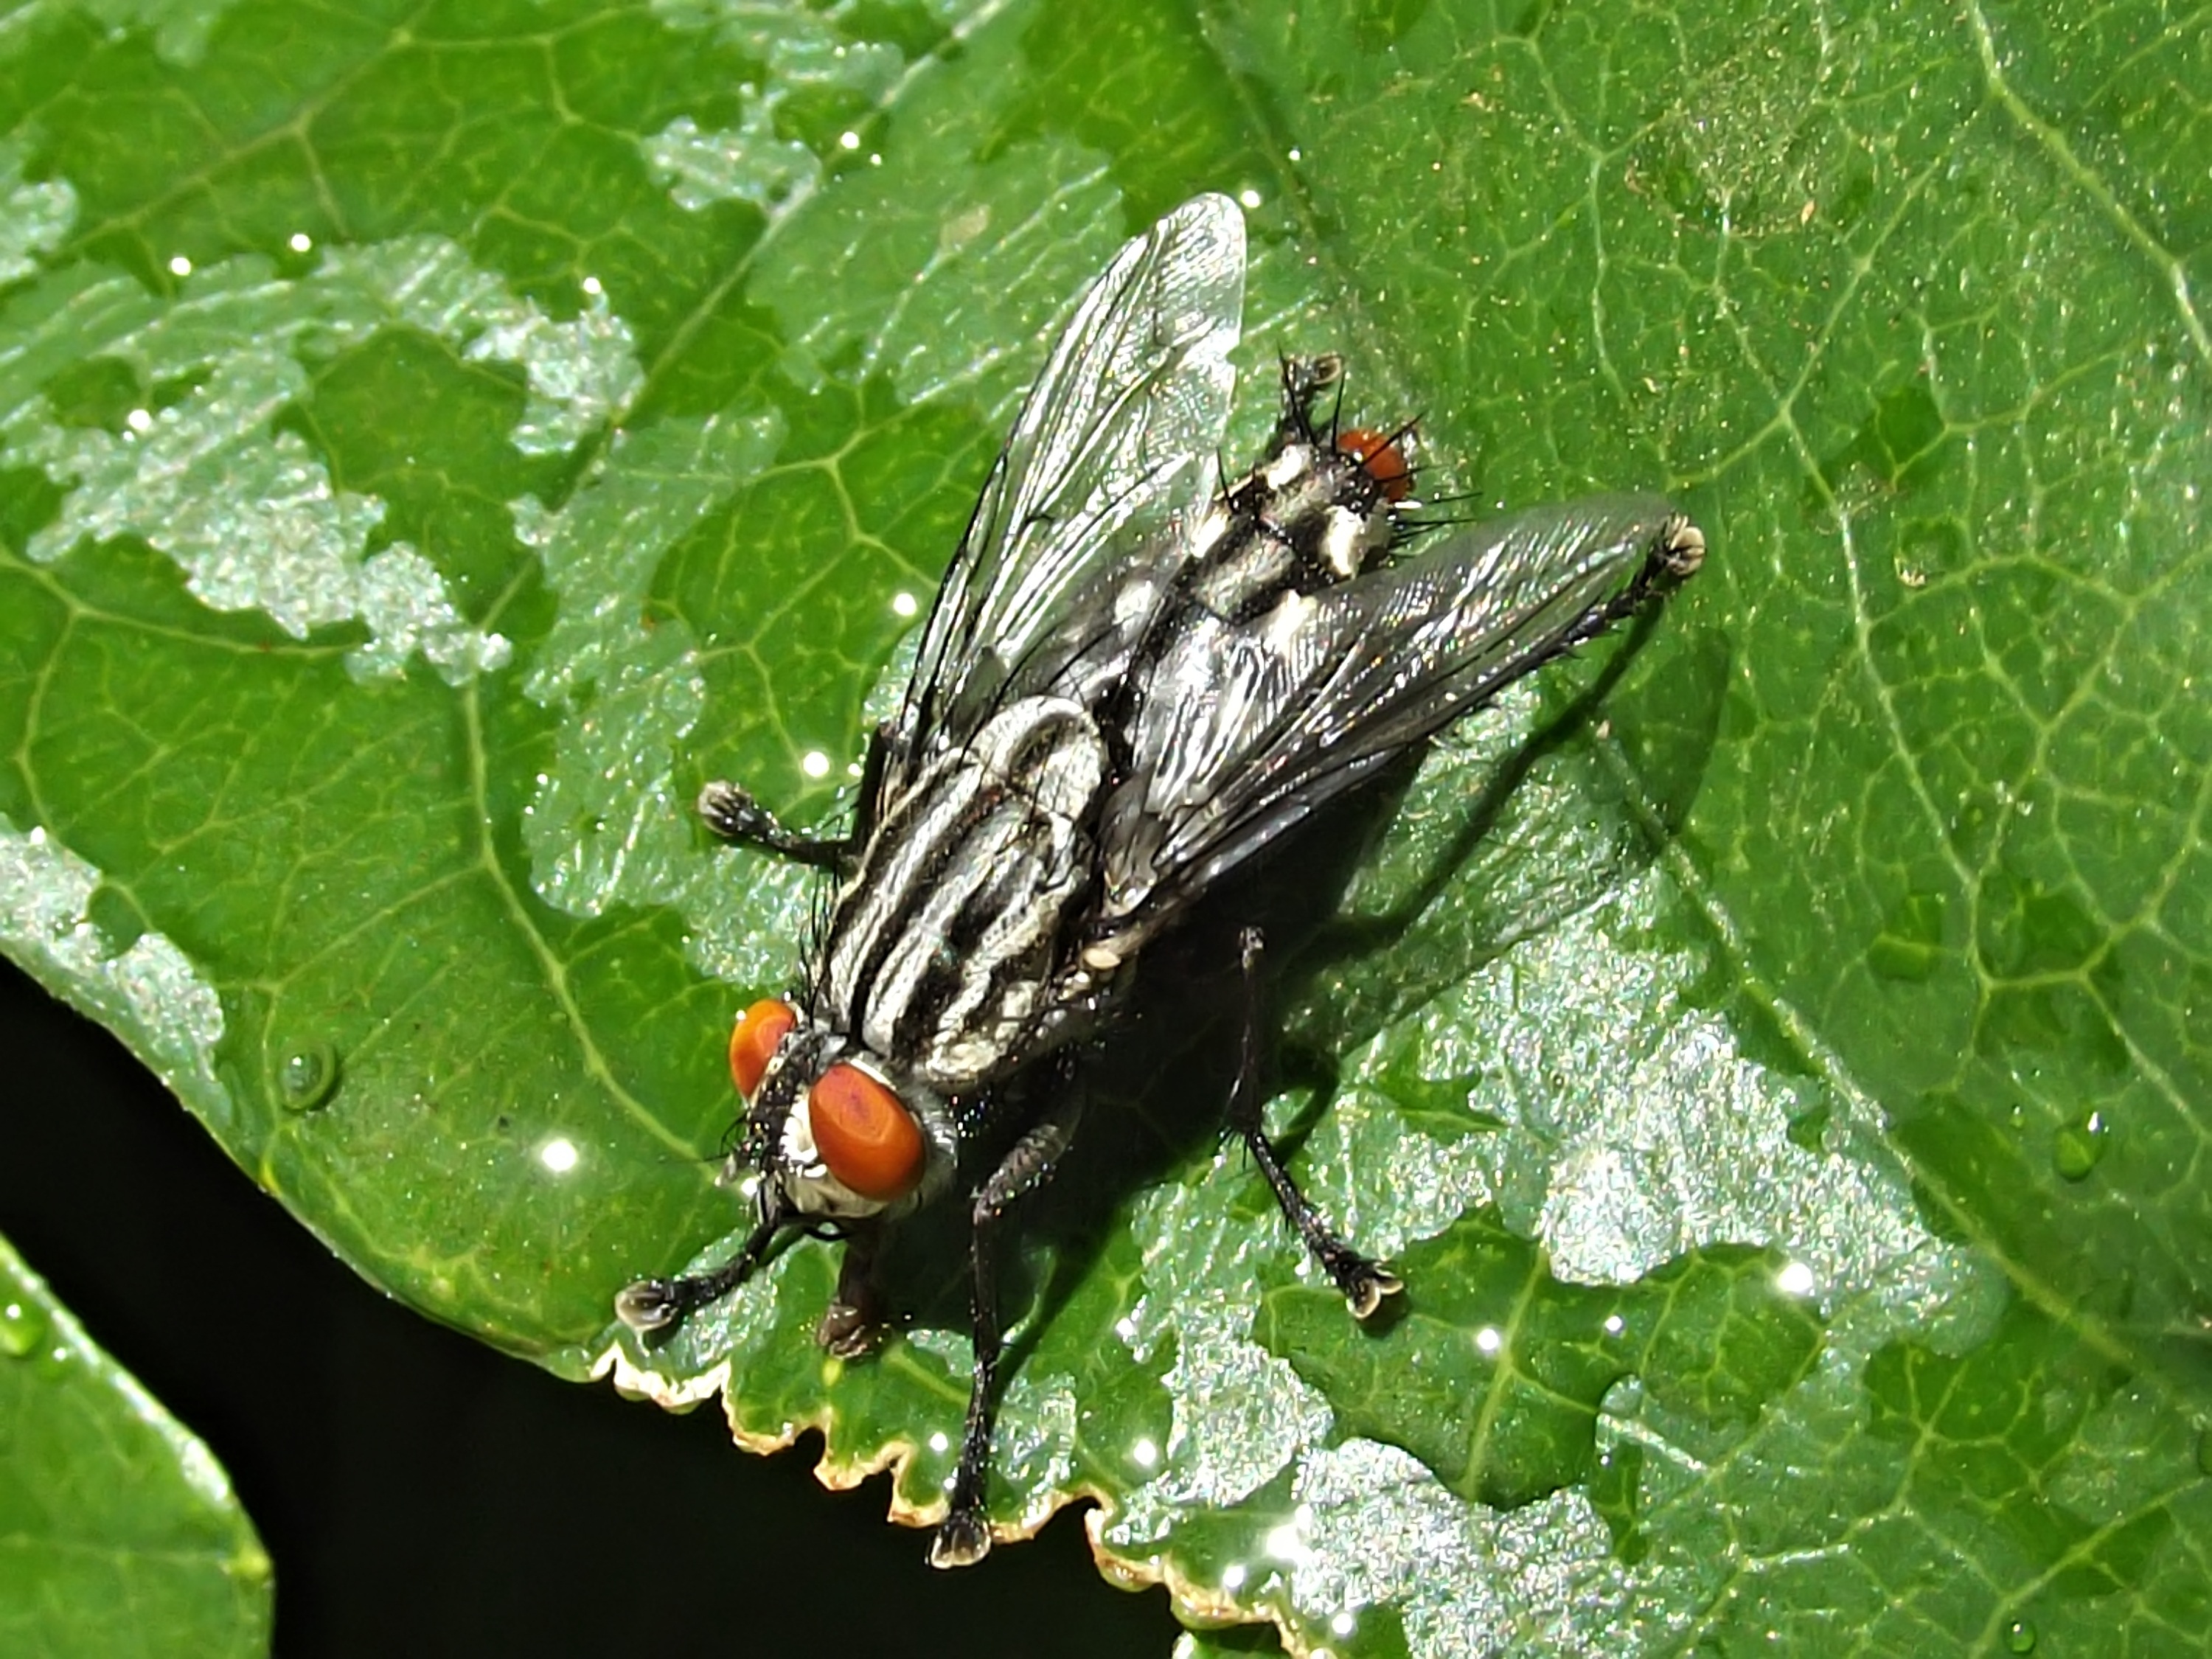
nature, wing, leaf, flower, fly, wildlife, wild, insect, macro, biology, natural, bug, black, fauna, invertebrate, close up, macro photography, arthropod, leaf beetle, true bugs